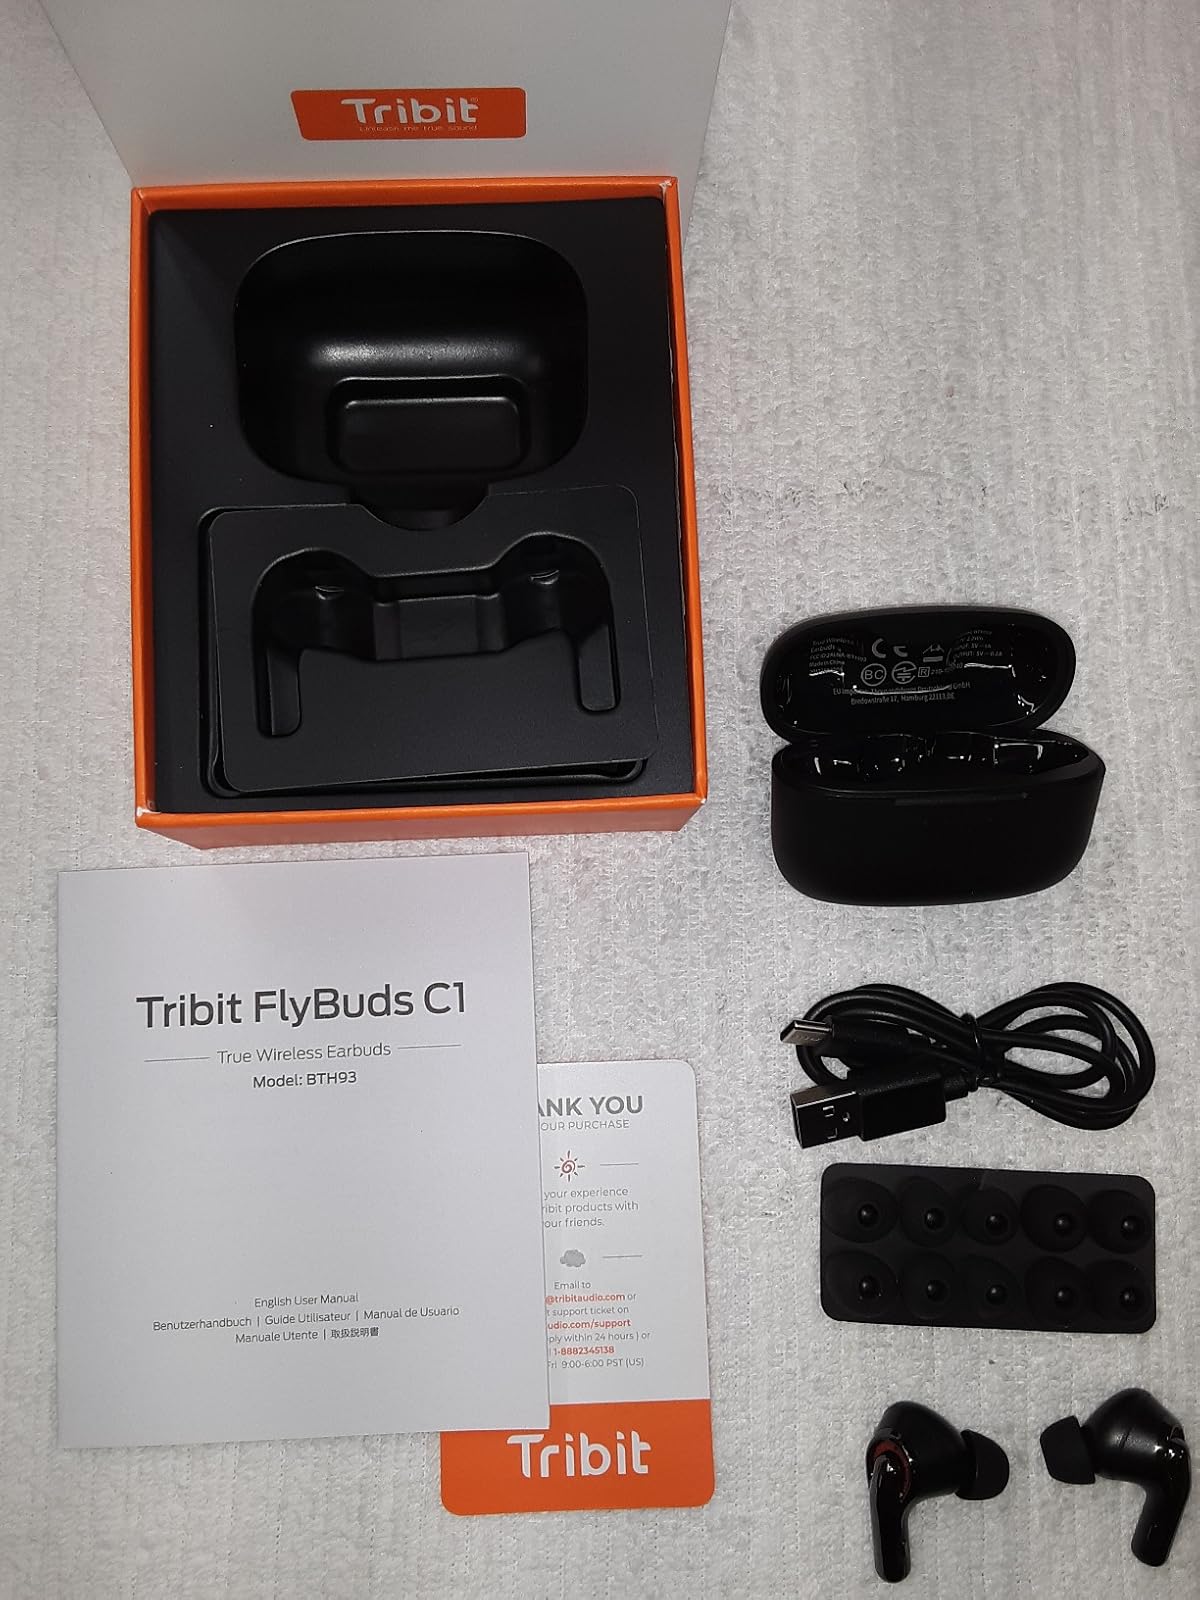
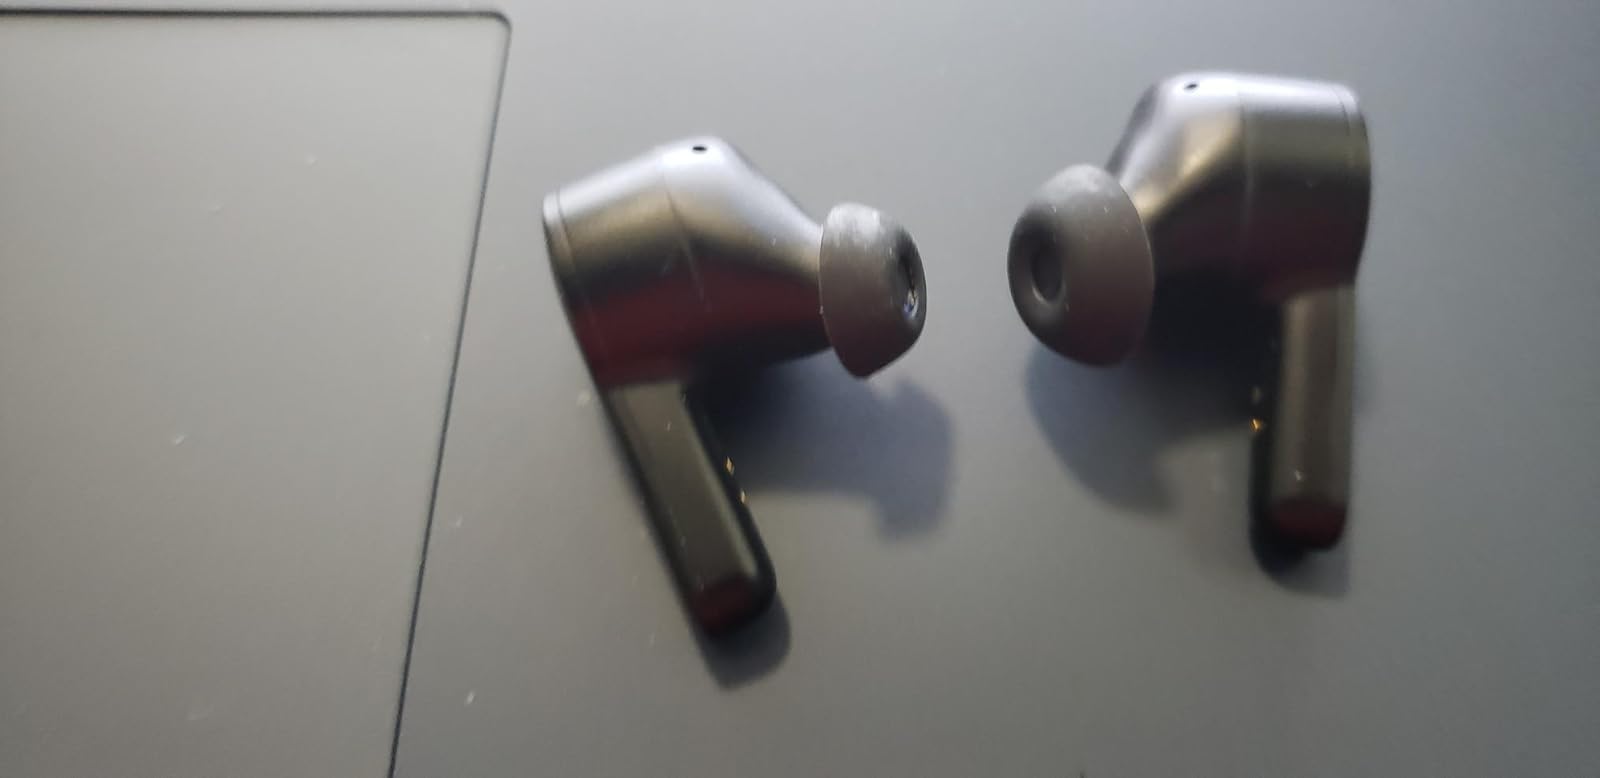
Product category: earbuds
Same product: no